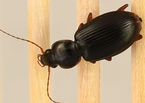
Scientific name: Synuchus impunctatus
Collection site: Harvard Forest & Quabbin Watershed NEON (HARV), plot HARV_001